Bicycle Dreams

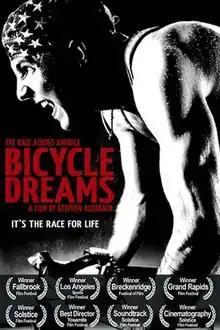
Theatrical release poster

Bicycle Dreams is a 2009 documentary film by director Stephen Auerbach about the Race Across America, a 3000-mile cross-country bicycle race. The film has won numerous film festival awards and had a successful screening tour.